2008–09 Bundesliga

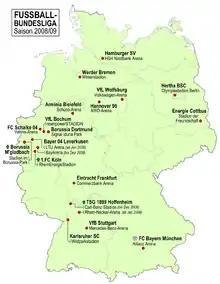
Fussball-Bundesliga Deutschland 2008-09

The 2008–09 Bundesliga was the 46th season of the Bundesliga, Germany's premier football league. The season began on 15 August 2008 with a 2–2 draw between defending champions Bayern Munich and Hamburger SV and ended with the last matches on 23 May 2009. VfL Wolfsburg secured their first national title in the last match after a 5–1 win at home against Werder Bremen.